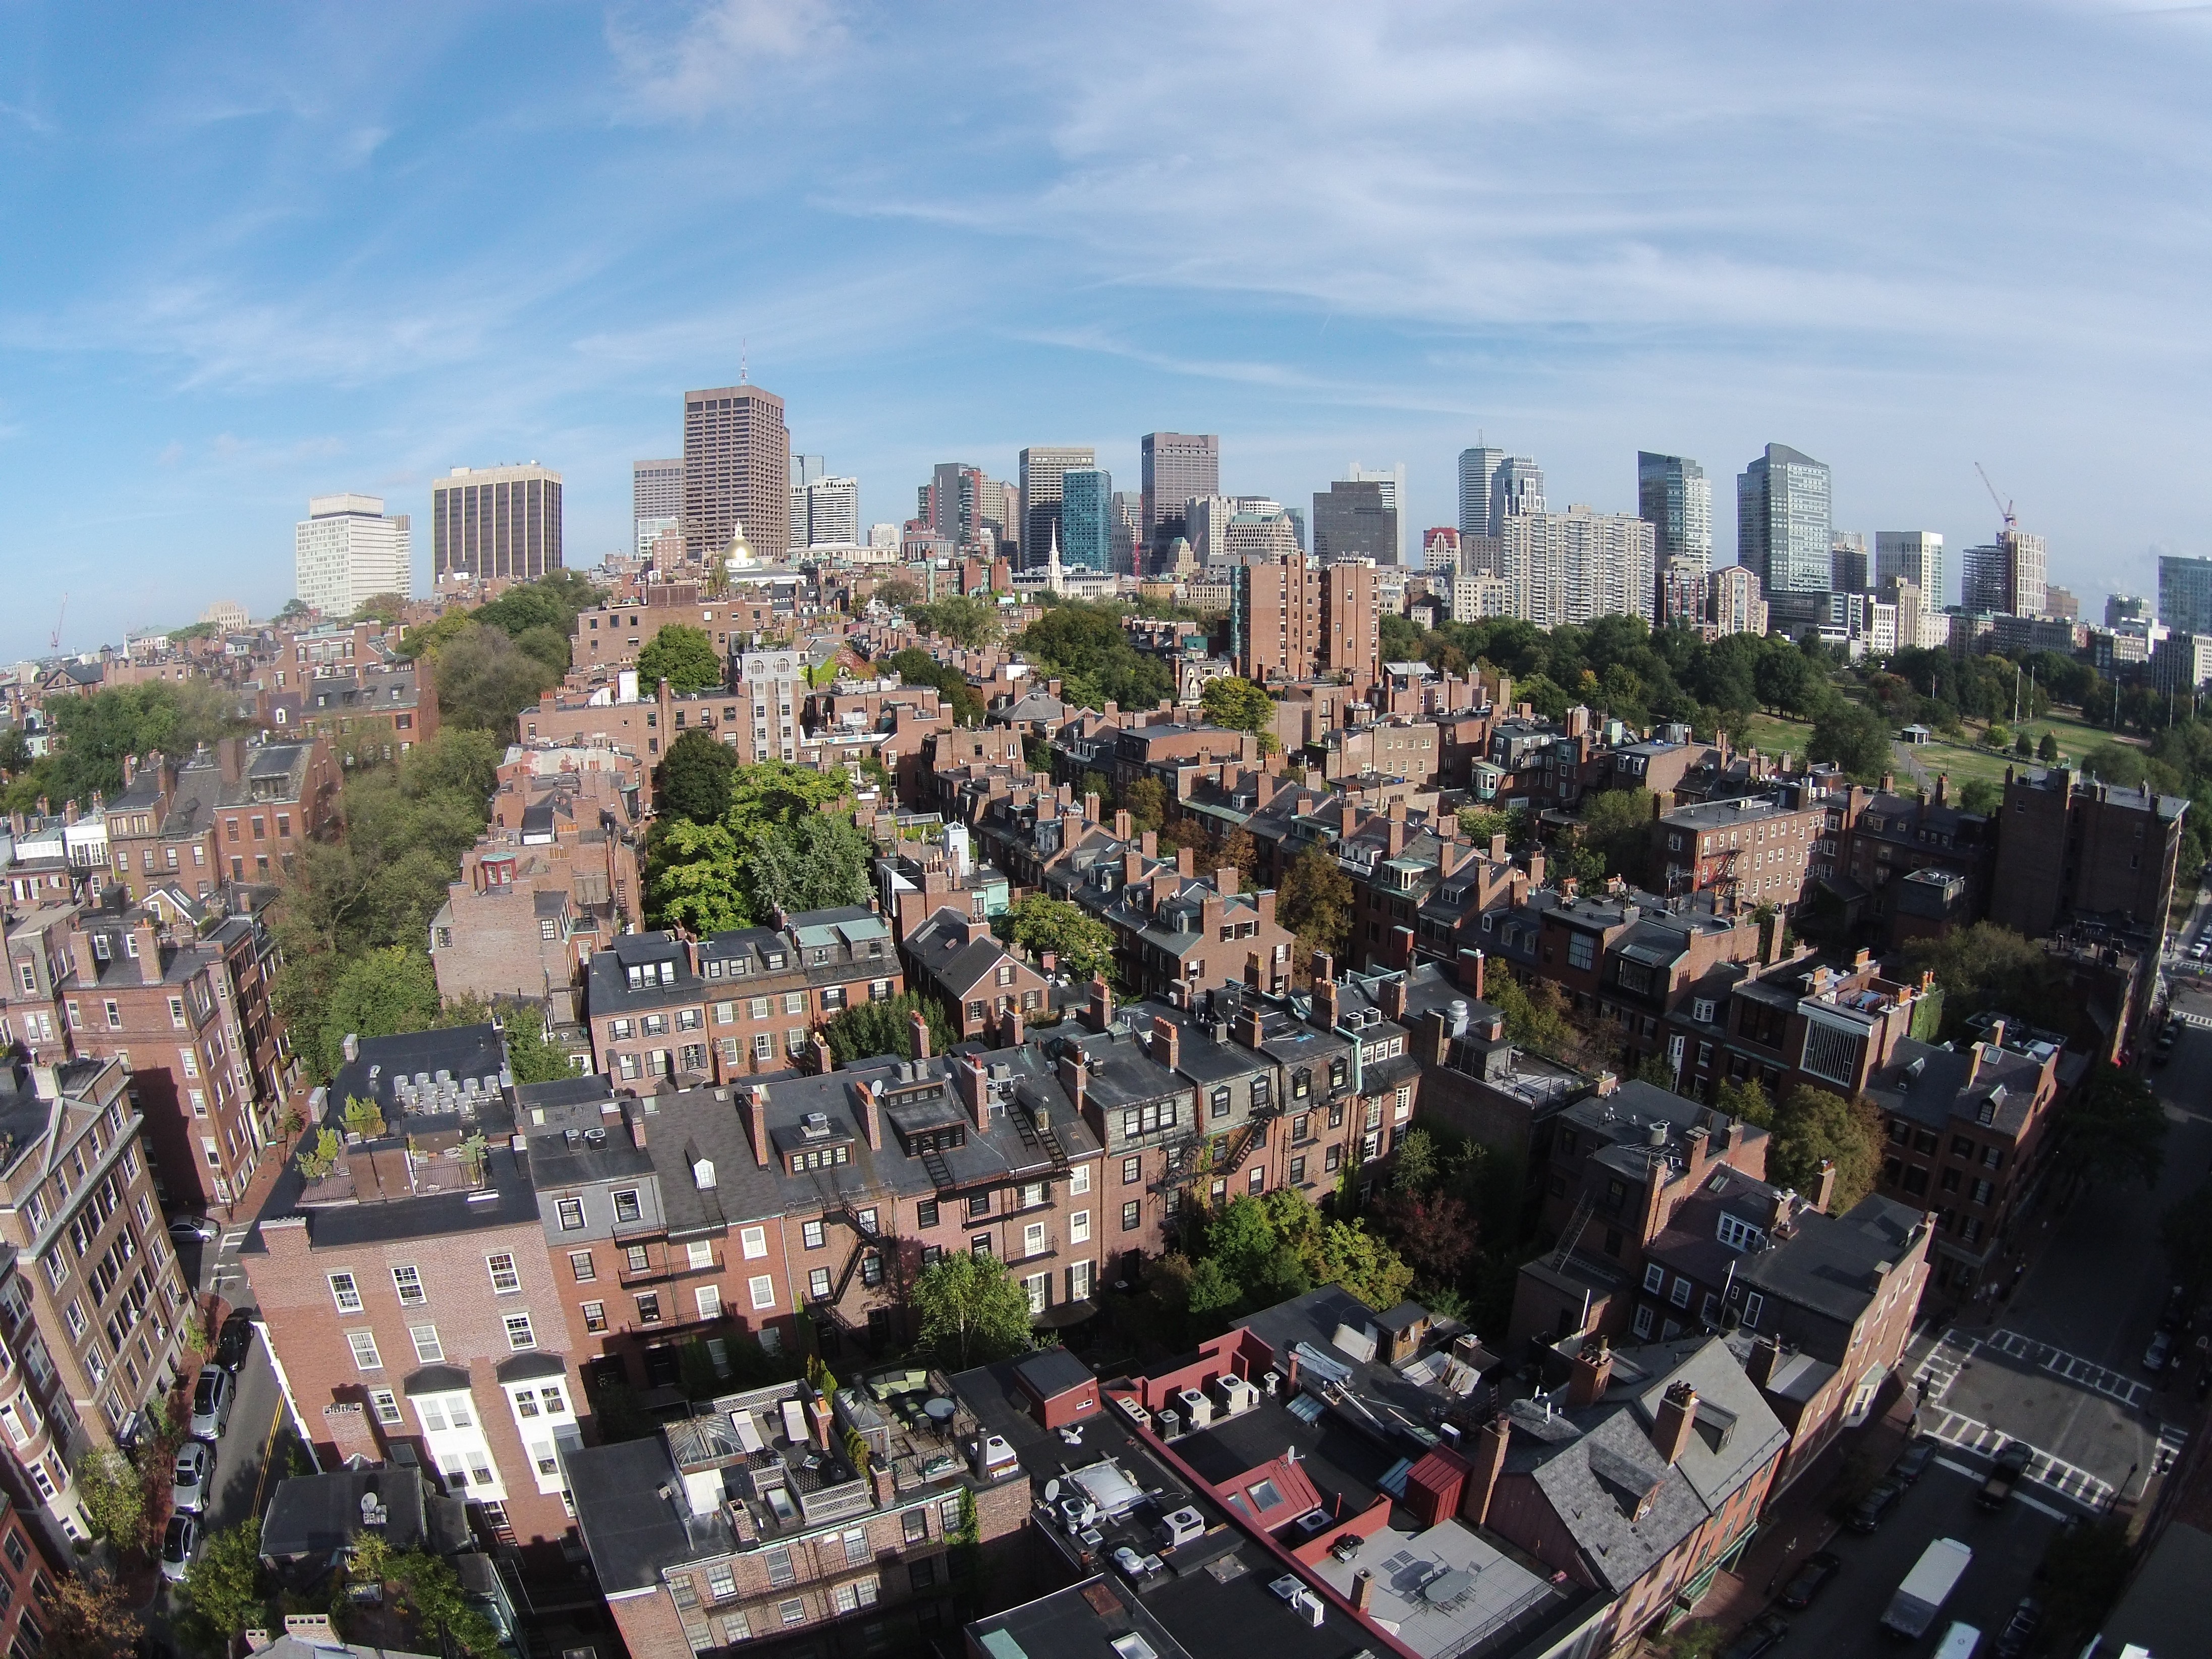
skyline, photography, town, city, skyscraper, cityscape, panorama, downtown, suburb, tower block, metropolis, neighbourhood, bird's eye view, aerial photography, urban area, residential area, geographical feature, human settlement, metropolitan area